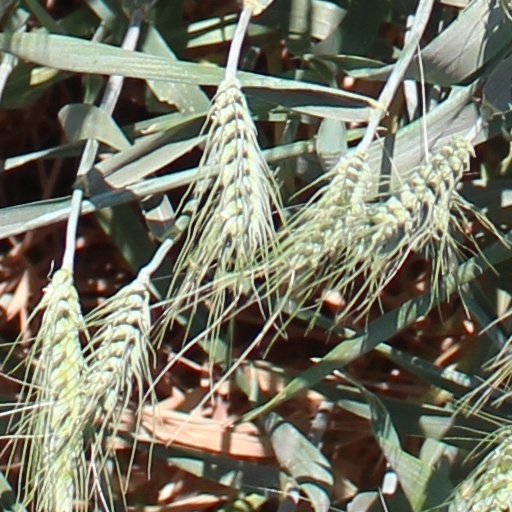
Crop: wheat